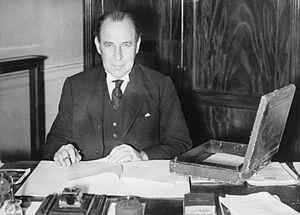
La Grande-Bretagne a contribué au projet Manhattan en aidant à amorcer les efforts pour construire les premières bombes atomiques aux États-Unis durant la Seconde Guerre mondiale et contribua à porter le projet jusqu'à son achèvement en août 1945 en fournissant une expertise cruciale. Faisant suite à la découverte de la fission nucléaire de l'uranium, les scientifiques Rudolf Peierls et Otto Frisch de l'université de Birmingham, calculèrent que la masse critique d'une sphère métallique pure d'uranium 235 ne dépassait pas 1 à 10 kilogrammes et produirait une explosion aussi puissante que plusieurs milliers de tonnes de dynamite. Le mémorandum de Frisch et Peierls incita la Grande-Bretagne à créer son propre projet de bombe atomique connu sous le nom de Tube Alloys. Mark Oliphant, un physicien australien travaillant en Grande-Bretagne a largement contribué à faire connaître les résultats britanniques aux États-Unis, ce qui encouragea le développement du projet américain "Manhattan". À l'origine, le projet britannique était plus étendu et avancé, mais après l'entrée en guerre des États-Unis, il fut rapidement surpassé et éclipsé par son homologue américain.